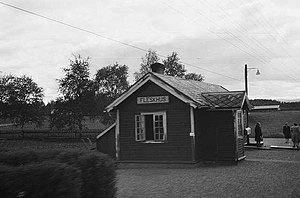
Fleskhus Station
Fleskhus Station var en jernbanestation på Nordlandsbanen, der lå i Verdal kommune i Norge.